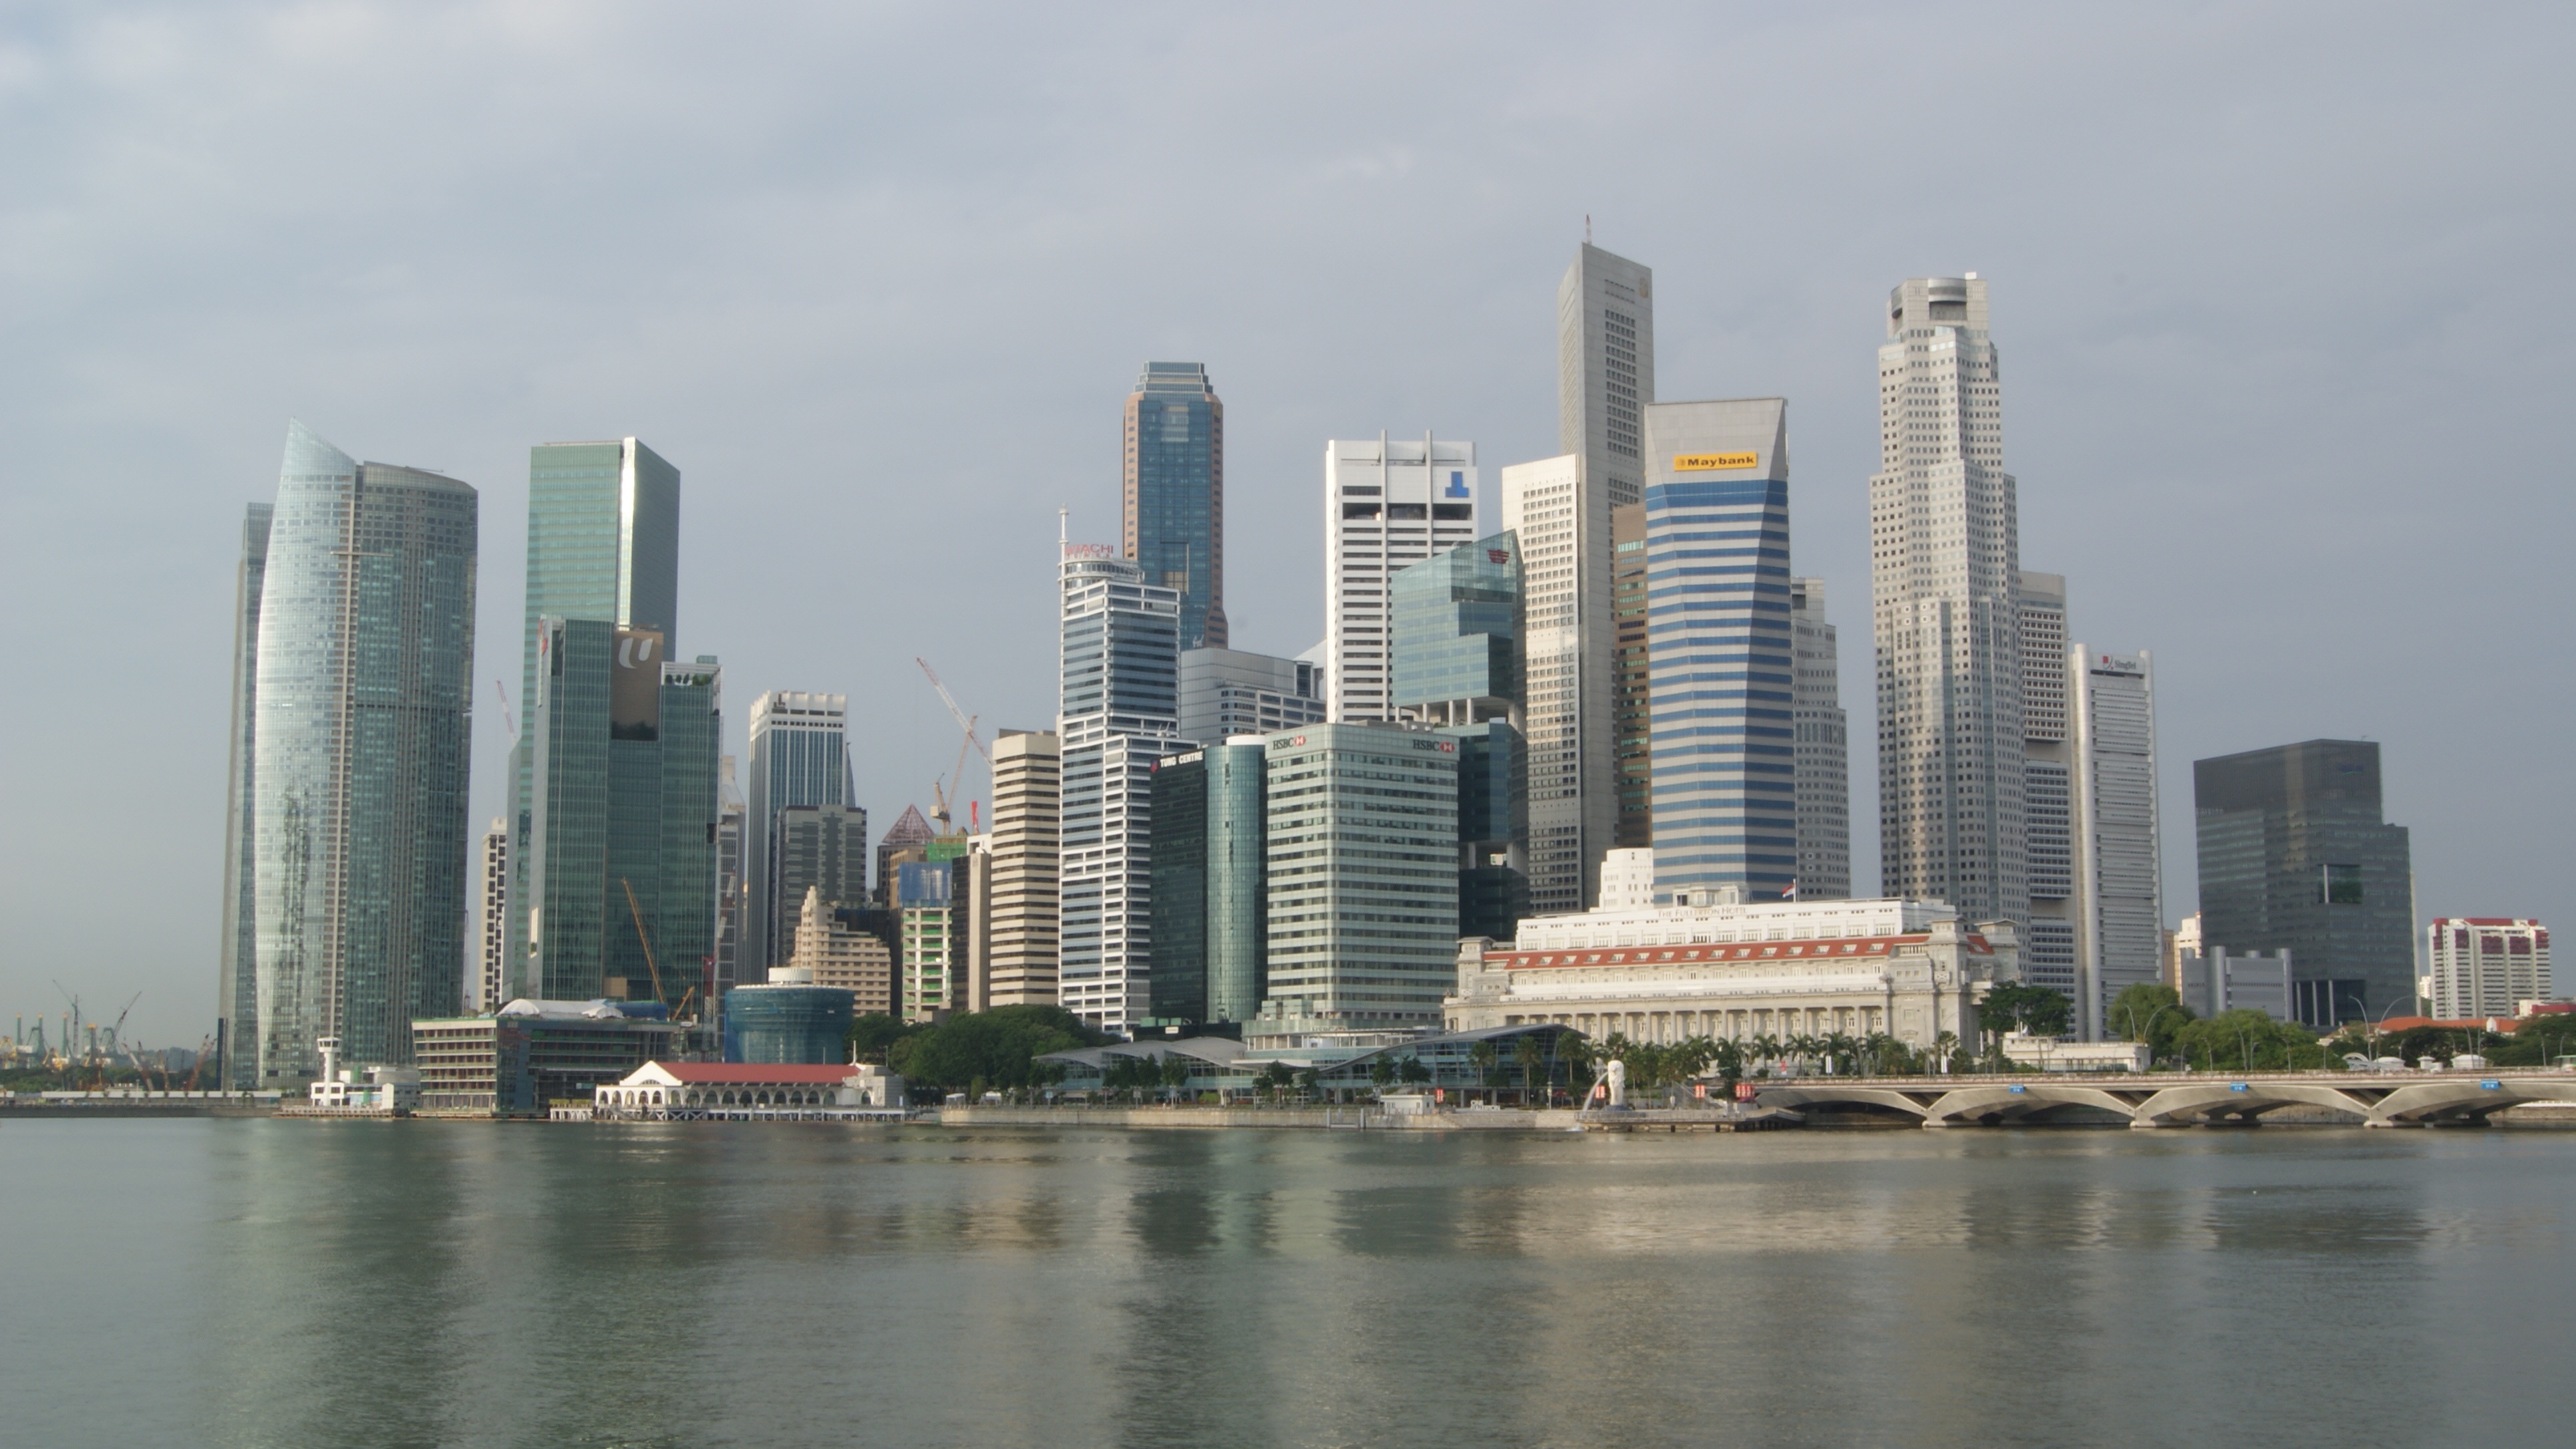
landscape, sea, water, horizon, architecture, skyline, city, skyscraper, urban, cityscape, panorama, downtown, reflection, tower, bay, asia, landmark, harbor, marina, waterfront, tower block, singapore, metropolis, condominium, early morning, urban area, geographical feature, atmospheric phenomenon, human settlement, metropolitan area